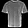
Label: T - shirt / top